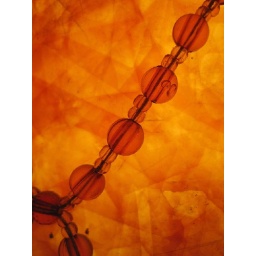
a detail of the lamp on the desk in my office.39/365.